Southside Historic District (Valdosta, Georgia)

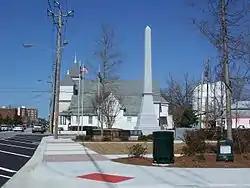

The Southside Historic District in Valdosta, Georgia is a historic district that was listed on the National Register of Historic Places in 2007.